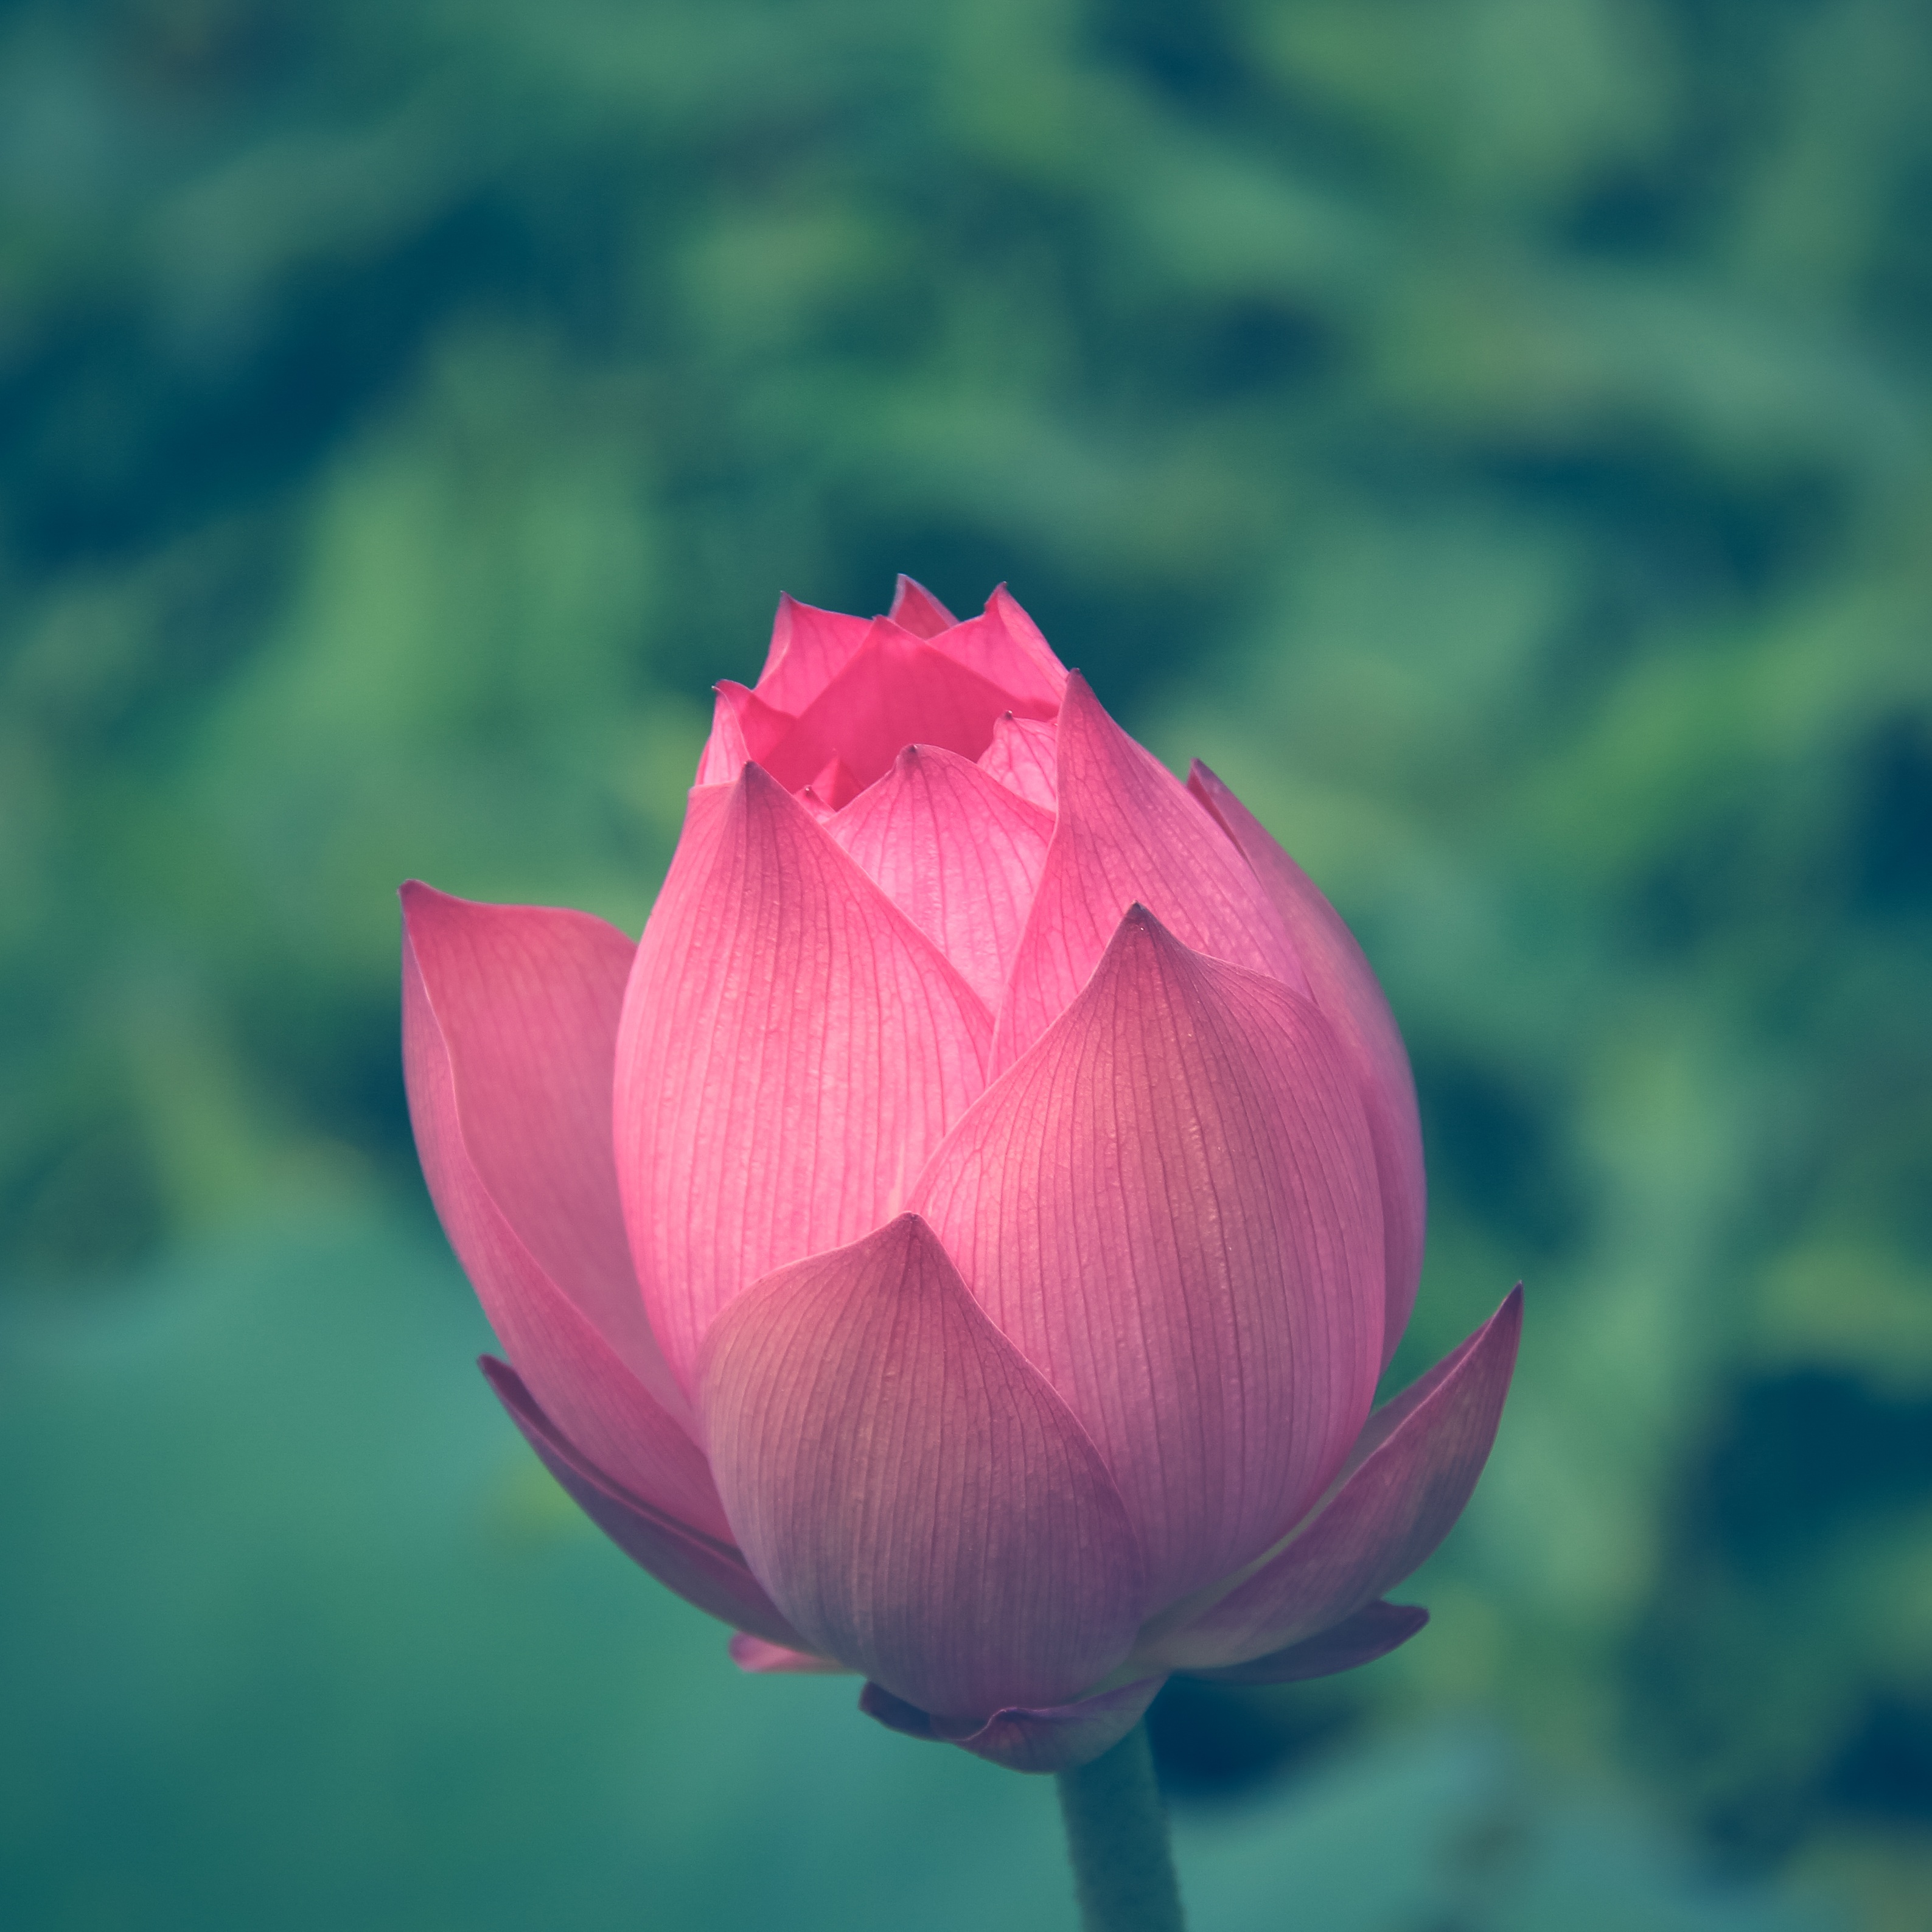
plant, flower, petal, pond, pink, sacred lotus, aquatic plant, flora, lotus flower, lotus, macro photography, water plant, pink petals, flowering plant, plant stem, land plant, lotus family, proteales